San Diego State University

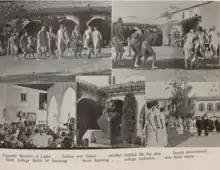
The dedication ceremony for a Donal Hord's sculpture, "Aztec" feature in the 1937 Yearbook, Del Sudoeste.

The financial endowment of SDSU is valued at $495.6 million as of 2021. The primary philanthropic arm of San Diego State University is the Campanile Foundation, controlled by the University Advancement division of the university. The San Diego State University Research Foundation, an auxiliary corporation owned and controlled by the university, is the manager and administrator of all philanthropic funds and external funding for the university and its affiliated and auxiliary foundations and corporations.